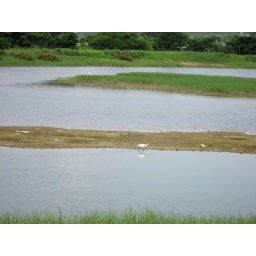
a big white bird in the middle of the swamp